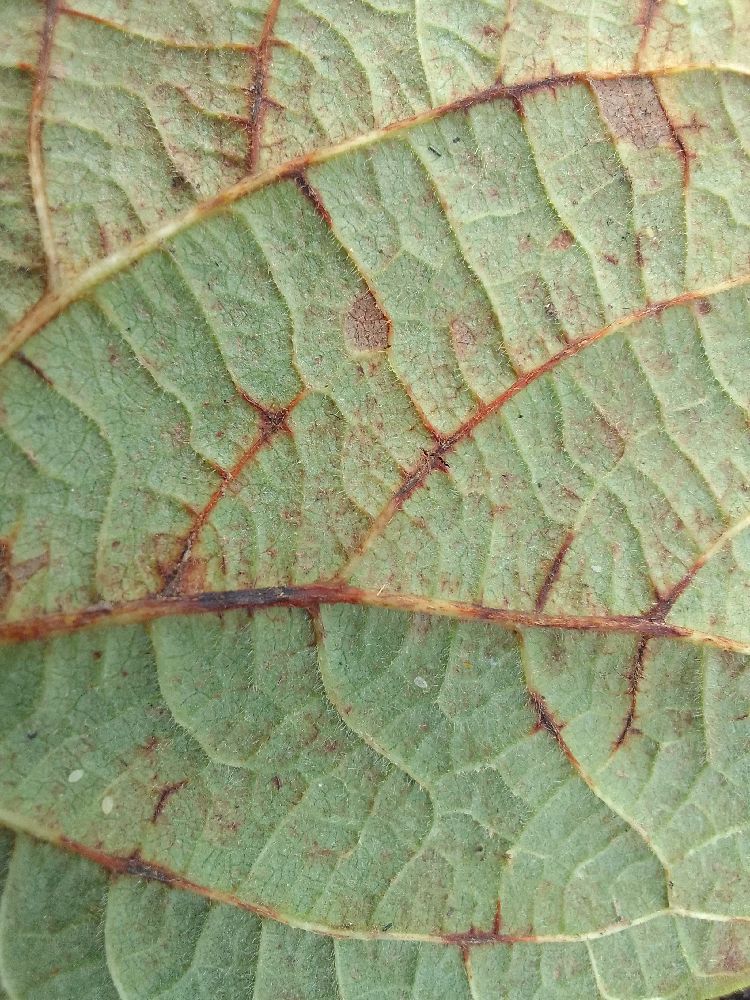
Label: anthracnose